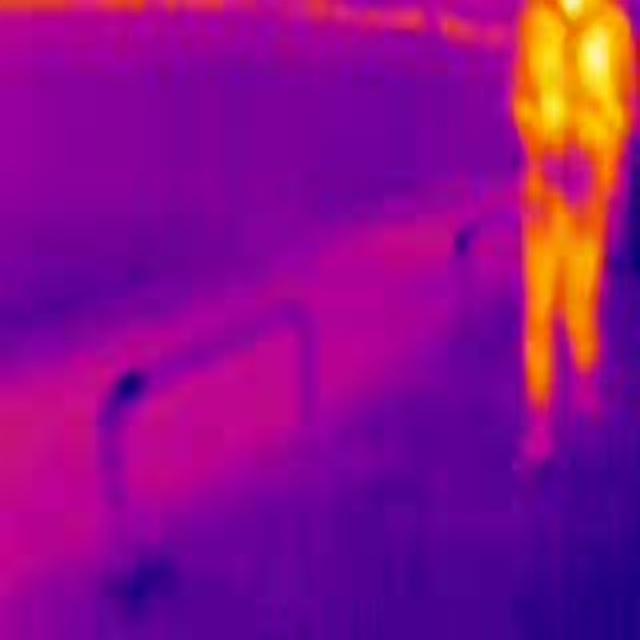
Detected objects:
label: person